Scuba skills

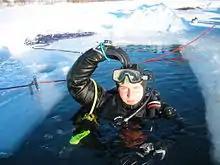
One way to signal "I'm OK" at the surface

During ascent and descent, gas spaces in both diver and equipment undergo pressure changes that cause the gas to expand or compress, possibly causing damage. Some spaces, such as the mask, release excess gas when pressure breaks the seal to the face, but have to be equalized during compression to avoid mask squeeze. Others, such as the buoyancy compensator bladder, expand until the over-pressure valve opens. The ears usually vent naturally through the eustachian tubes, unless they are blocked. During descent they do not typically equalize automatically, so the diver must equalize deliberately.